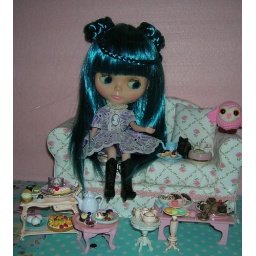
Peppermint in 1950s vintage dress by Imreal..Inko baby Owl adopted in July from Iris.lovely plush sofa by majeanscreation